Glas (company)

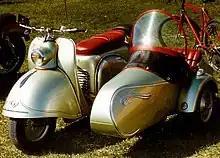
Glas Goggo scooter with sidecar

In 1951 Andreas Glas (1923–1990), son of Hans Glas, saw the Vespa scooter from Piaggio in an agricultural machines exposition in Verona, Italy. He was so enthused that he began production of motor scooters that July.